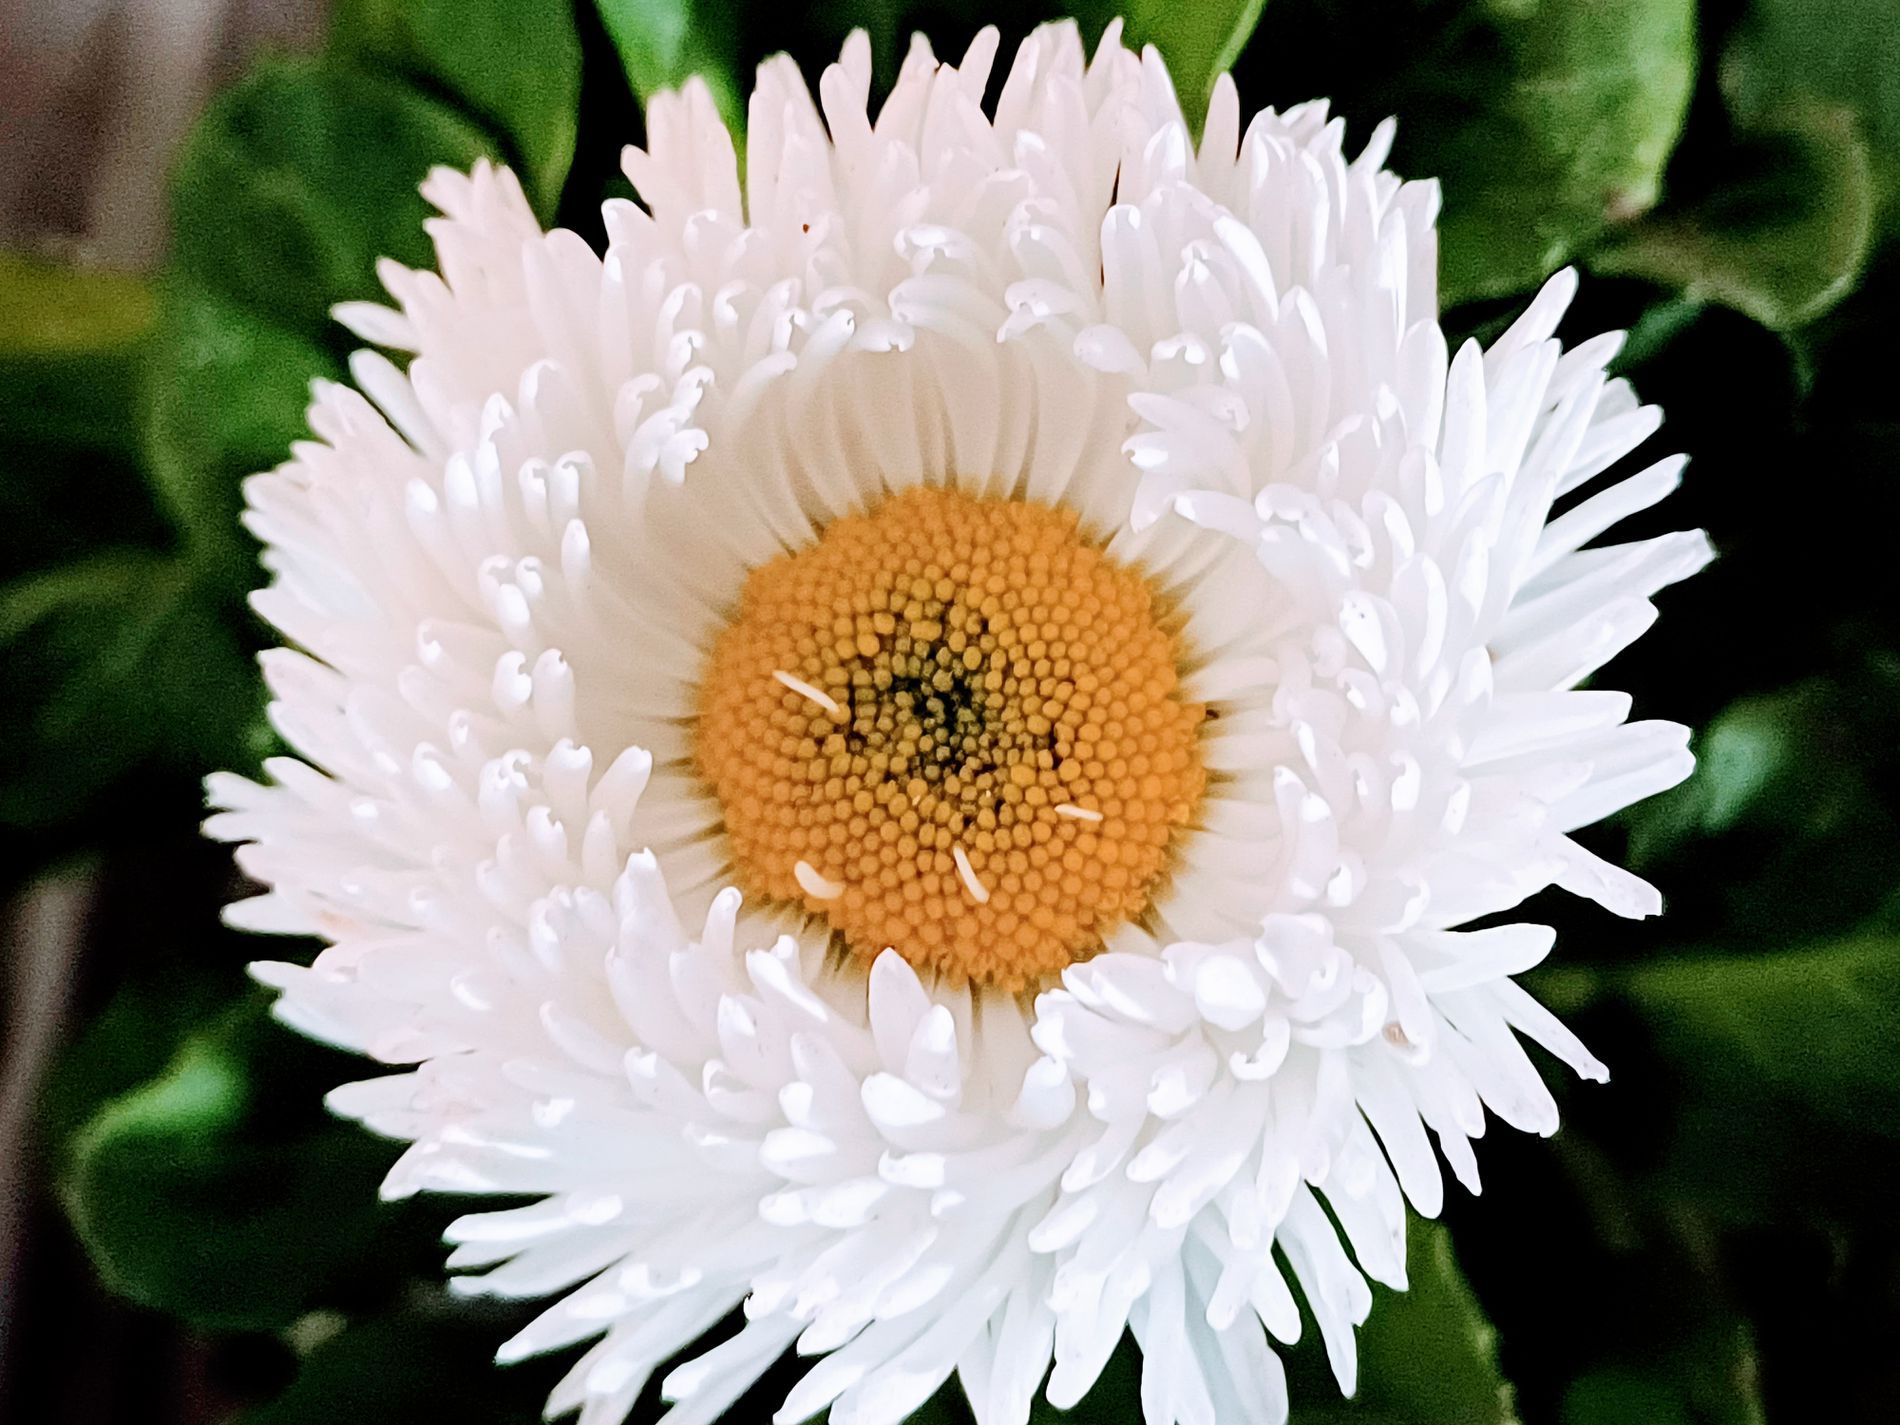
A large Daisy
a photograph of a large white daisy with a large number of delicate pointy petals around it's yellow center, the background is a blurred green showcasing the flower leaves underneath
the photograph is a close shot taken from directly above in natural light highlighting the contrast of the daisy between it's vibrant yellow center and the white petals , the sharp main focus is on the daisy and the background of the flower leaves is out of focus , the photograph is giving a sense of nature
Labels: Daisy, Flower, Plant, Petal, Anemone, Anther, Pollen, Dahlia, Herbal, Herbs, Sunflower
Camera: samsung Galaxy A34 5G
Aperture: F1.8
Exposure: 1/50 sec
ISO: 320
Focal length: 4.7 mm